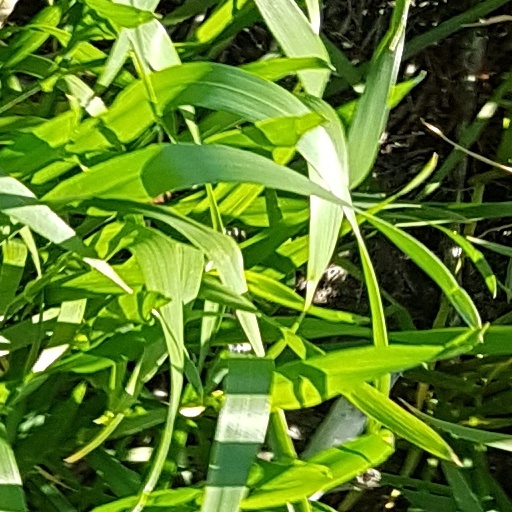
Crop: wheat